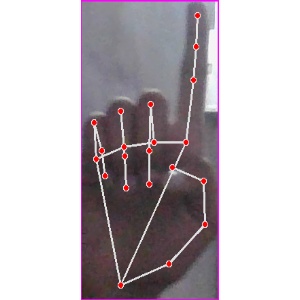
अक्षर: क